Presbyterian Burying Ground

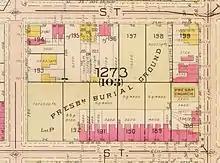
Map of the Presbyterian Burying Ground in 1903.

Presbyterian Burying Ground deteriorated significantly after the 1891 disinterments. By mid-1893, it had become densely overgrown with grass, weeds, bushes, and sapling trees. Sporadic disinterments continued, but nearly all the former graves were left open rather than filled in, leaving sunken pits all over the area. Some graves had been opened by mistaken and not recovered, while other human remains were scattered over the ground. The entire place reeked of decomposition. On July 8, 1893, the District of Columbia Health Department ordered that no more removals occur for at least three months. It demanded that the cemetery's trustees remove all bodies from open graves and have them interred elsewhere, and that the entire cemetery grounds be disinfected. Twelve months later, the cemetery's wooden outer fence had almost completely fallen to the ground, the weeds and brush were so thick the grounds could not be traversed, and the grounds still reeked of decomposition. Local citizens attempted to contact the trustees to demand that they do something, but they could not be reached.